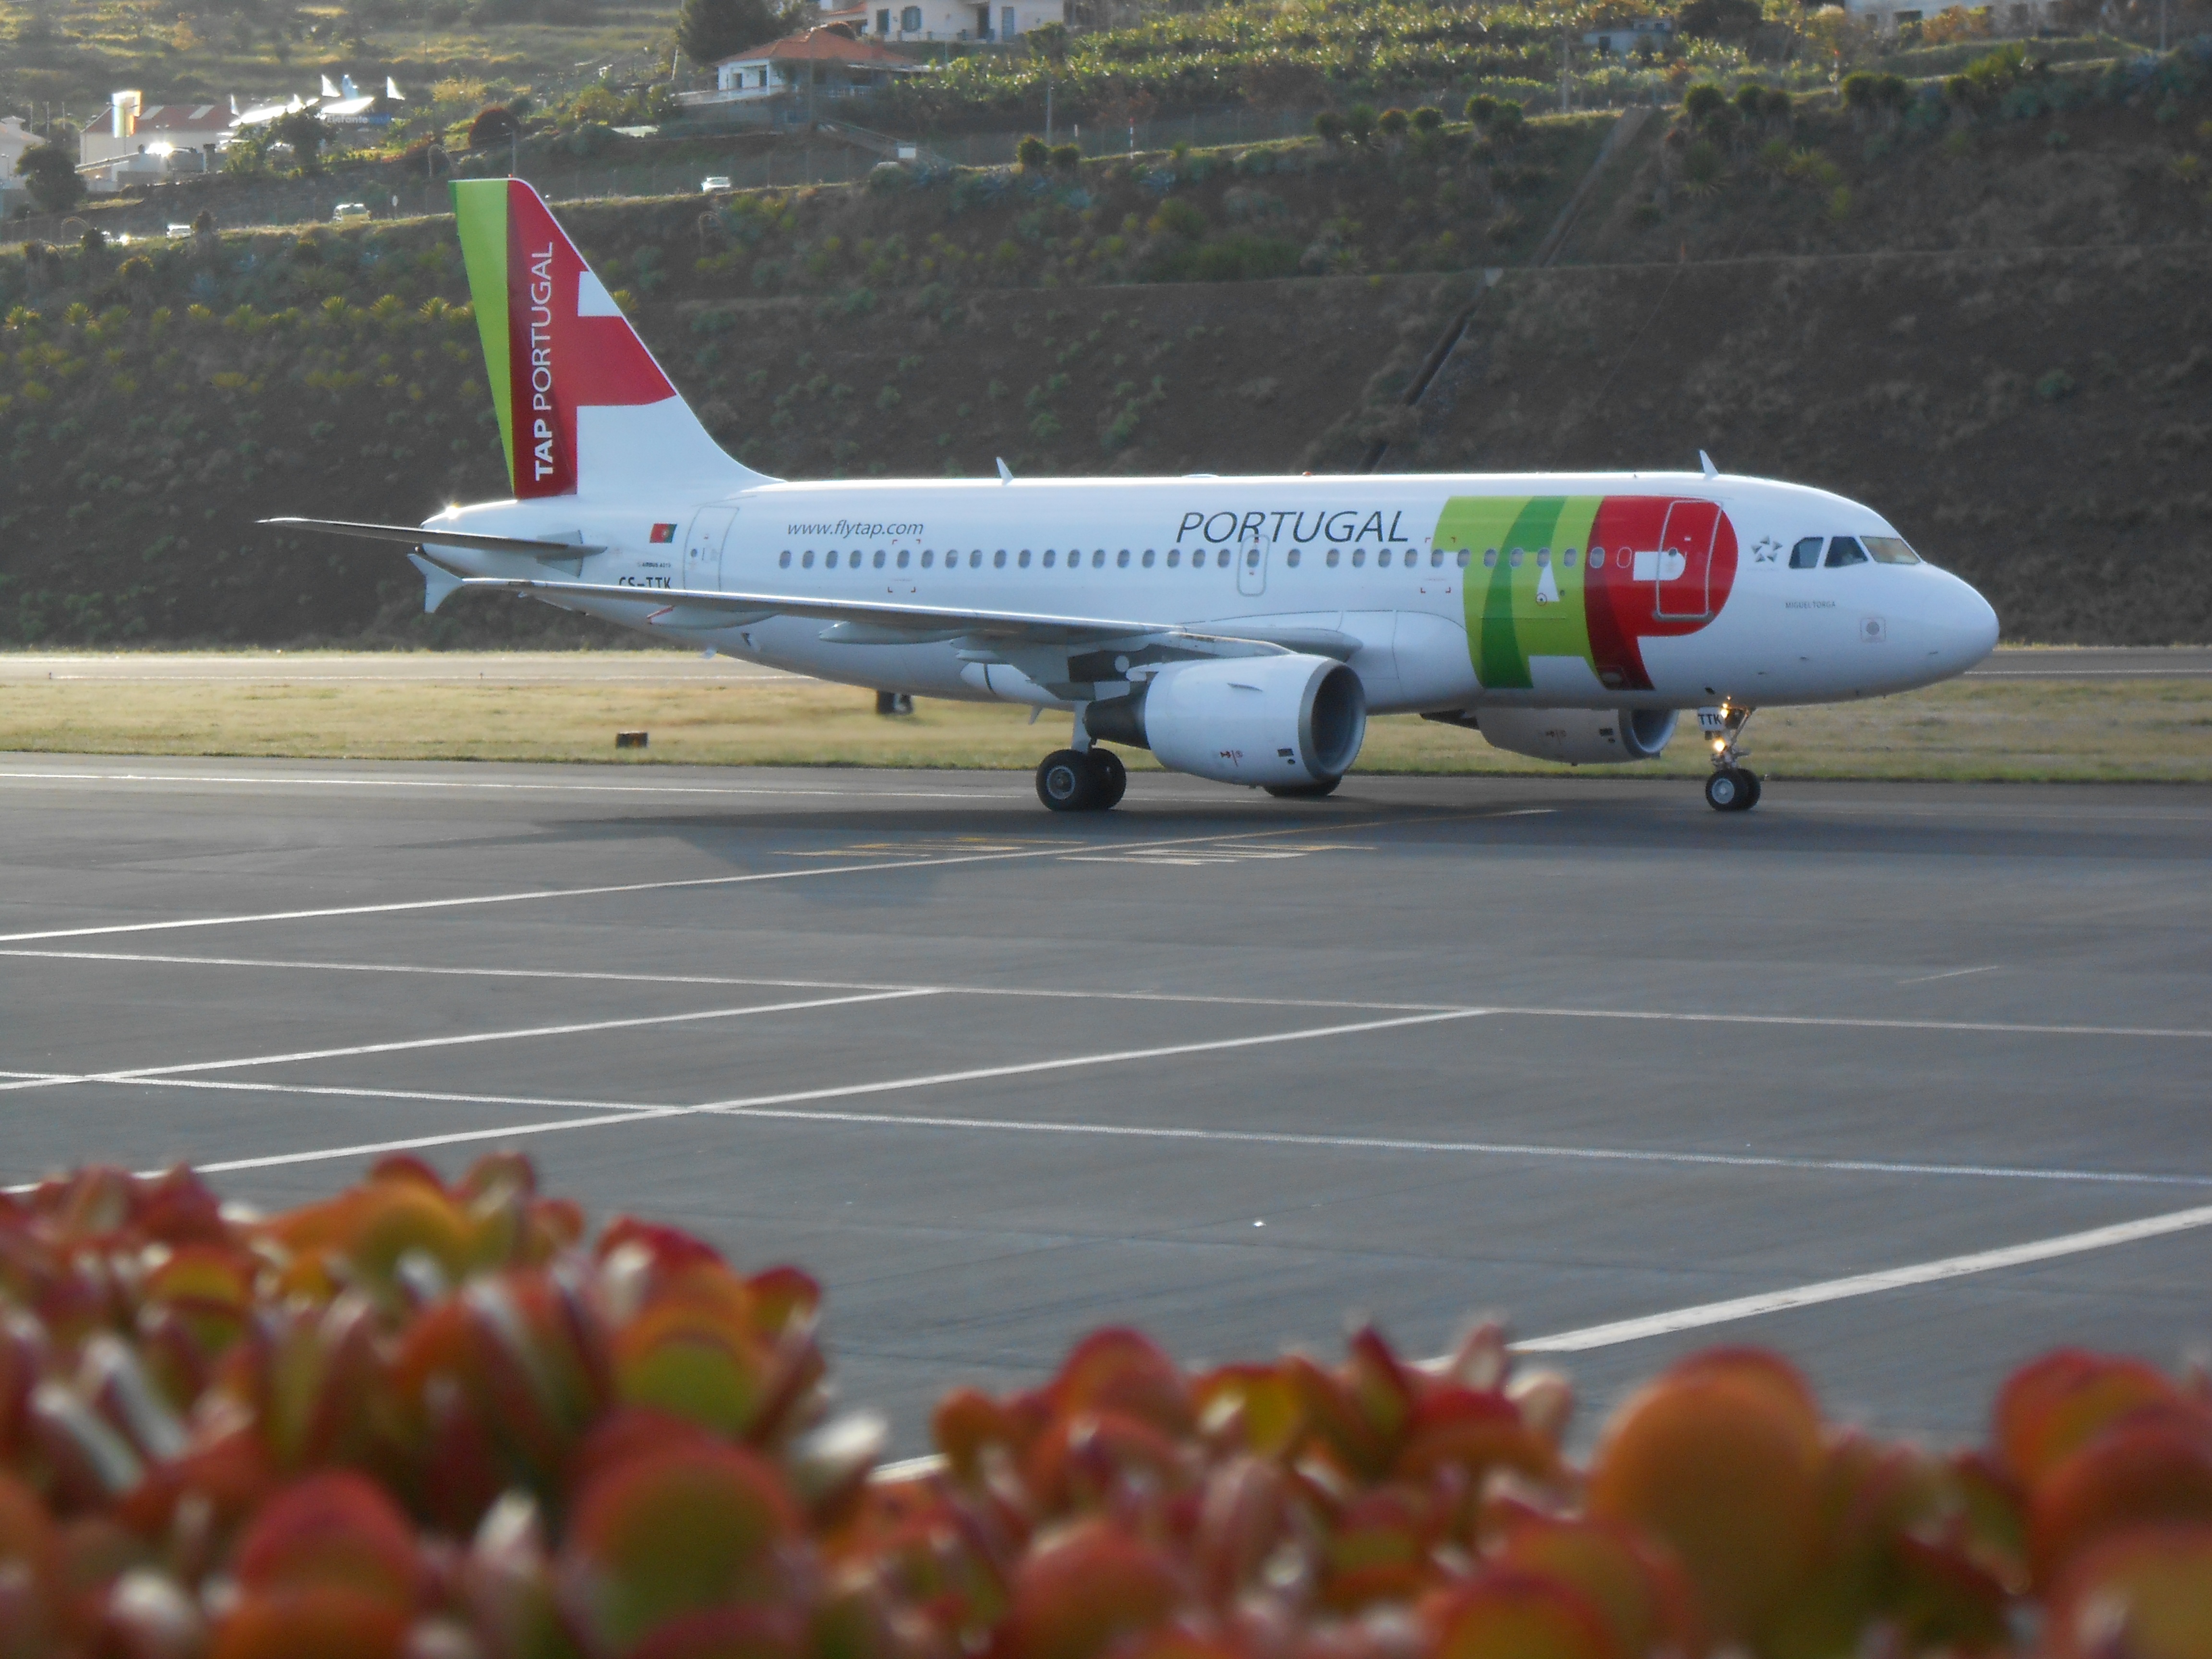
wood, airport, airplane, plane, aircraft, vehicle, airline, aviation, tap, airliner, airbus, jet aircraft, airbus a330, santa cruz, boeing 757, atmosphere of earth, narrow body aircraft, airbus a320 family, miguel toga, timber airport, tap portugal